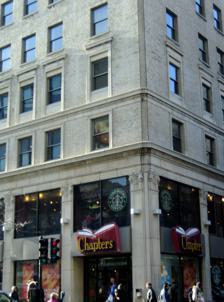
Building: Castle Building
Country: Canada
Year built: 1927
Office building in Montreal, Quebec The Castle Building was home to a Chapters bookstore. The Castle Building is an office building in Montreal , Quebec , Canada. Its address is 1410 Stanley Street on the corner of Saint Catherine Street West in Downtown Montreal . It is owned by Gold Castle Holdings Limited. The building is now home to a Victoria's Secret outlet and was previously home to a Chapters bookstore, which closed in 2014. Named for the Castle Tea Company and erected on the site of the former Emmanuel Congregational Church, it was designed by Montreal architecture firm Ross and Macdonald , and was completed in 1927. It has 11 floors. The building's facade material is brick and its facade system is applied masonry. Its architectural style is Neoclassical . Tenants include postproduction company SHED and digital agency TP1 . The Castle Building was awarded the Heritage Emeritus Award in 2005 by the City of Montreal and Heritage Montreal . References